Jerry DeFuccio

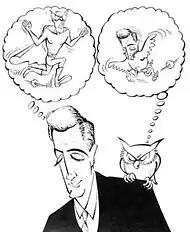
Caricature of Jerry DeFuccio by Antonio Prohías. DeFuccio scripted "The Owl" for a newspaper comic strip.

Jerome DeFuccio (July 3, 1925 – August 10, 2001) was an American comic book writer and editor known primarily for his work at "Mad", where he was an associate editor for 25 years. He was also closely involved in many of the "Mad" paperbacks, editing "Clods' Letters to Mad" and many other reprints and spin-offs. Some of his contributions to EC Comics appeared under the pseudonym Jerry Dee.